List of awards and nominations received by The Simpsons

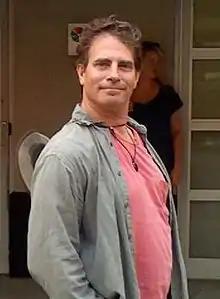
A man with a cowboy hat on his back.

"The Simpsons Movie" was released on July 27, 2007, and has been a financial success, grossing over $500,000,000 worldwide.